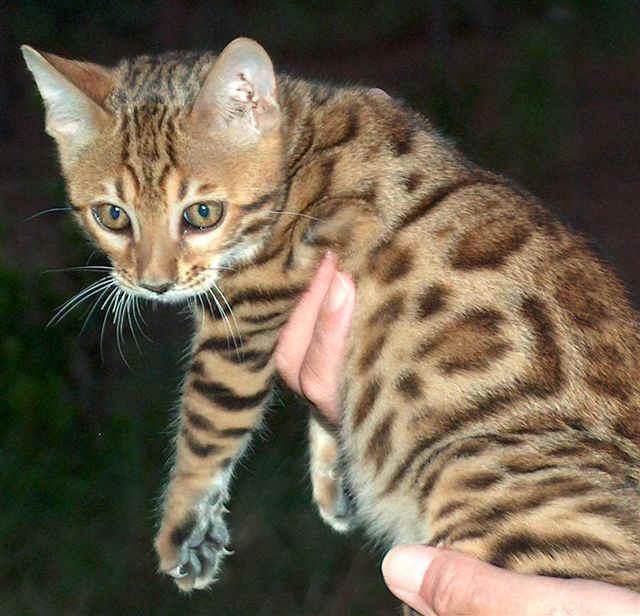
Bengal